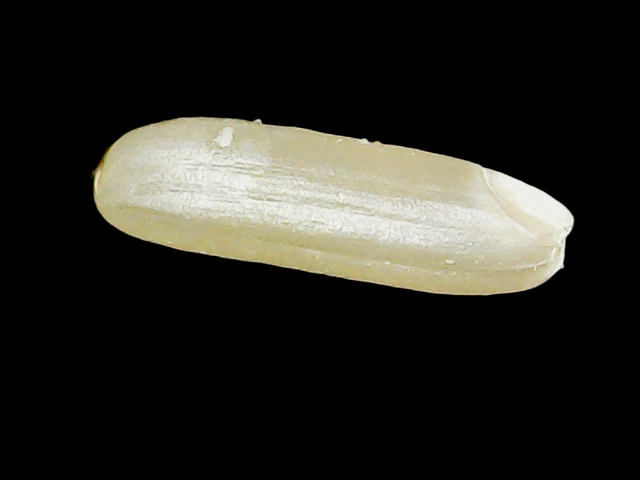
Rice variety: Binadhan16